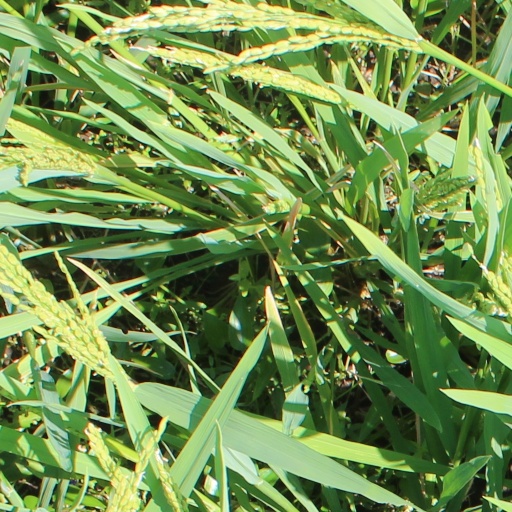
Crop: rice